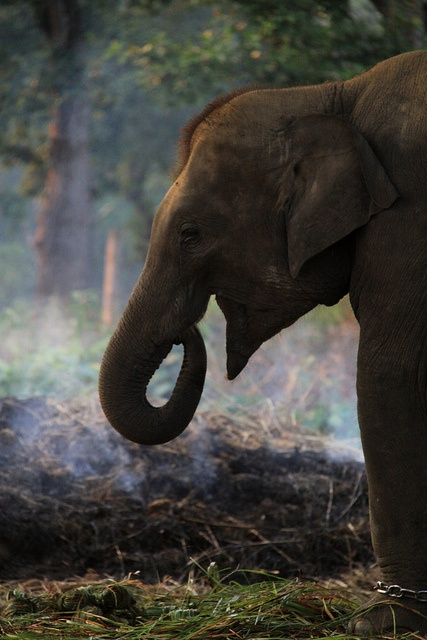
A large elephant standing on the dirt ground.
An elephant with his trunk curled up near his mouth.
A very big cute elephant with its mouth open.
A closeup  of an elephant standing near the woods.
An elephant in the wild putting something in its mouth with its trunk.